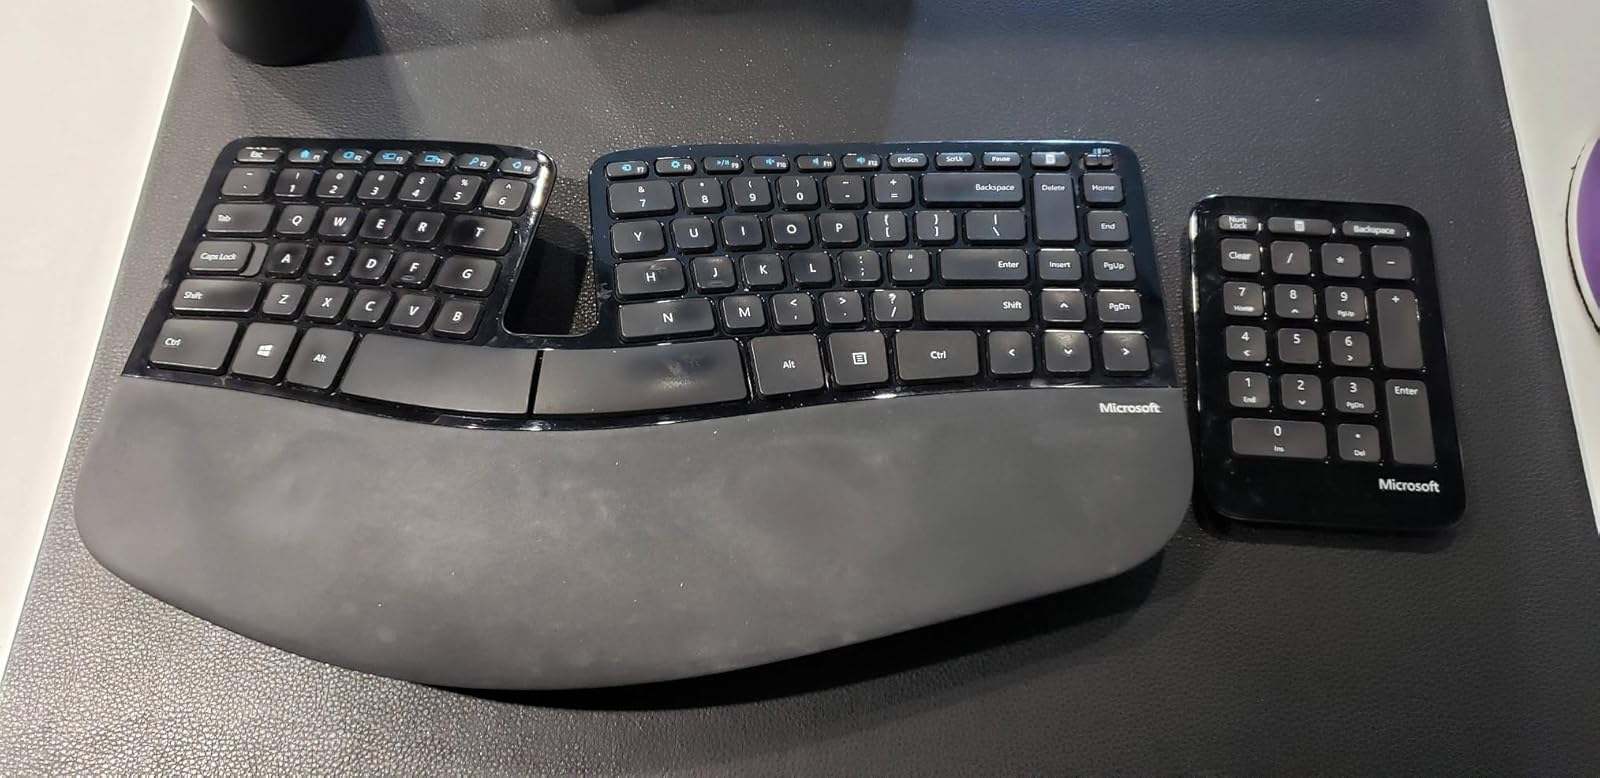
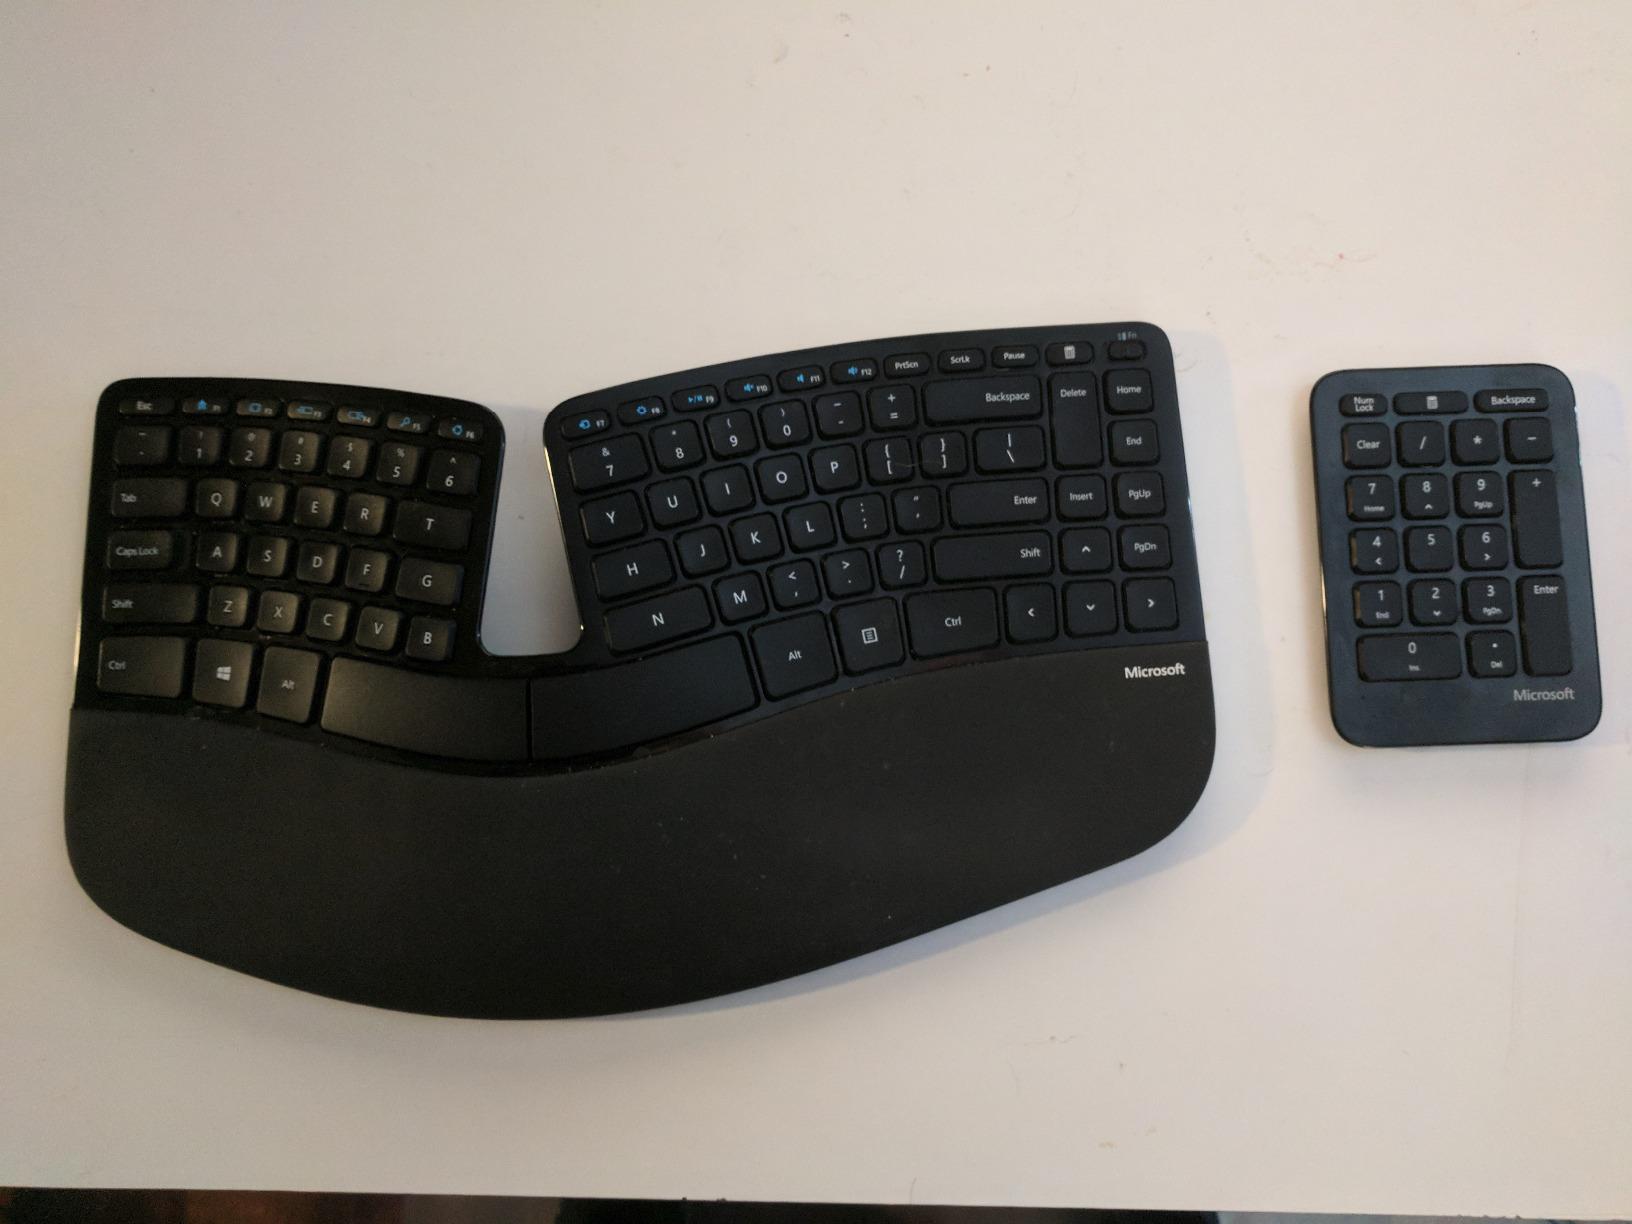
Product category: keyboard
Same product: yes